Broadcast journalism

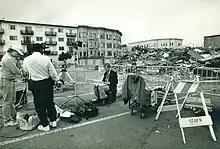
A journalist works on location at the Loma Prieta Earthquake in San Francisco's Marina District October 1989.

Broadcast journalism is the field of news and journals which are broadcast by electronic methods instead of the older methods, such as printed newspapers and posters. It works on radio (via air, cable, and Internet), television (via air, cable, and Internet) and the World Wide Web. Such media disperse pictures (static and moving), visual text and sounds.